Castle of Silves

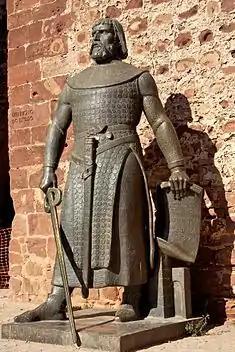
A statue of Sancho I of Portugal whose forces, supported by an even stronger Crusader army, conquered the citadel of Silves in 1189

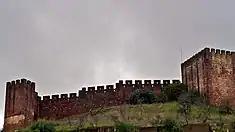
The imposing citadel as seen from below in the surrounding district of Silves

From archaeological excavations, it is assumed that the first fortress on this site consisted of a Lusitanian castro. It is believed that Phoenicans, Greeks and Carthaginians traversed the site at one time, but that around 201 B.C. the Romans conquered Silves, transforming it into a citadel of their occupation, and commercial center that prospered for the next five centuries.